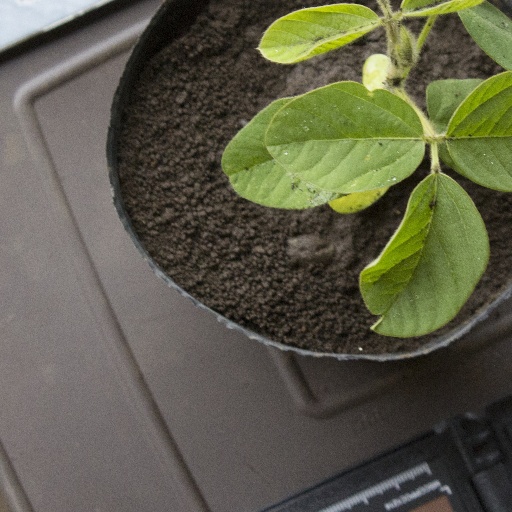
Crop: soybean